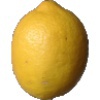
Label: Lemon 1